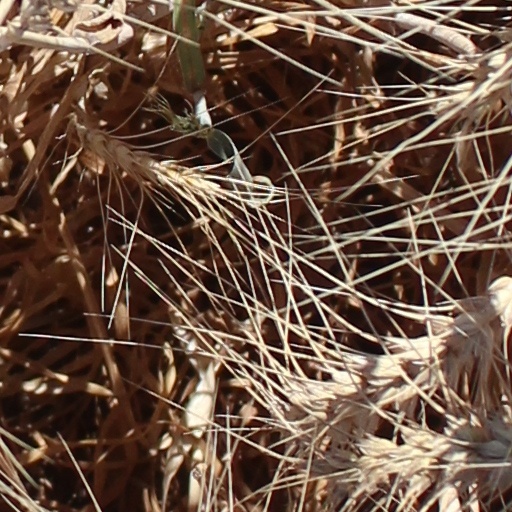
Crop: wheat